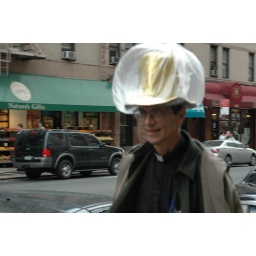
blurry priest with a hat in plastic